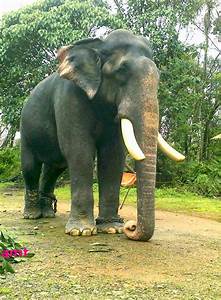
Label: elefante